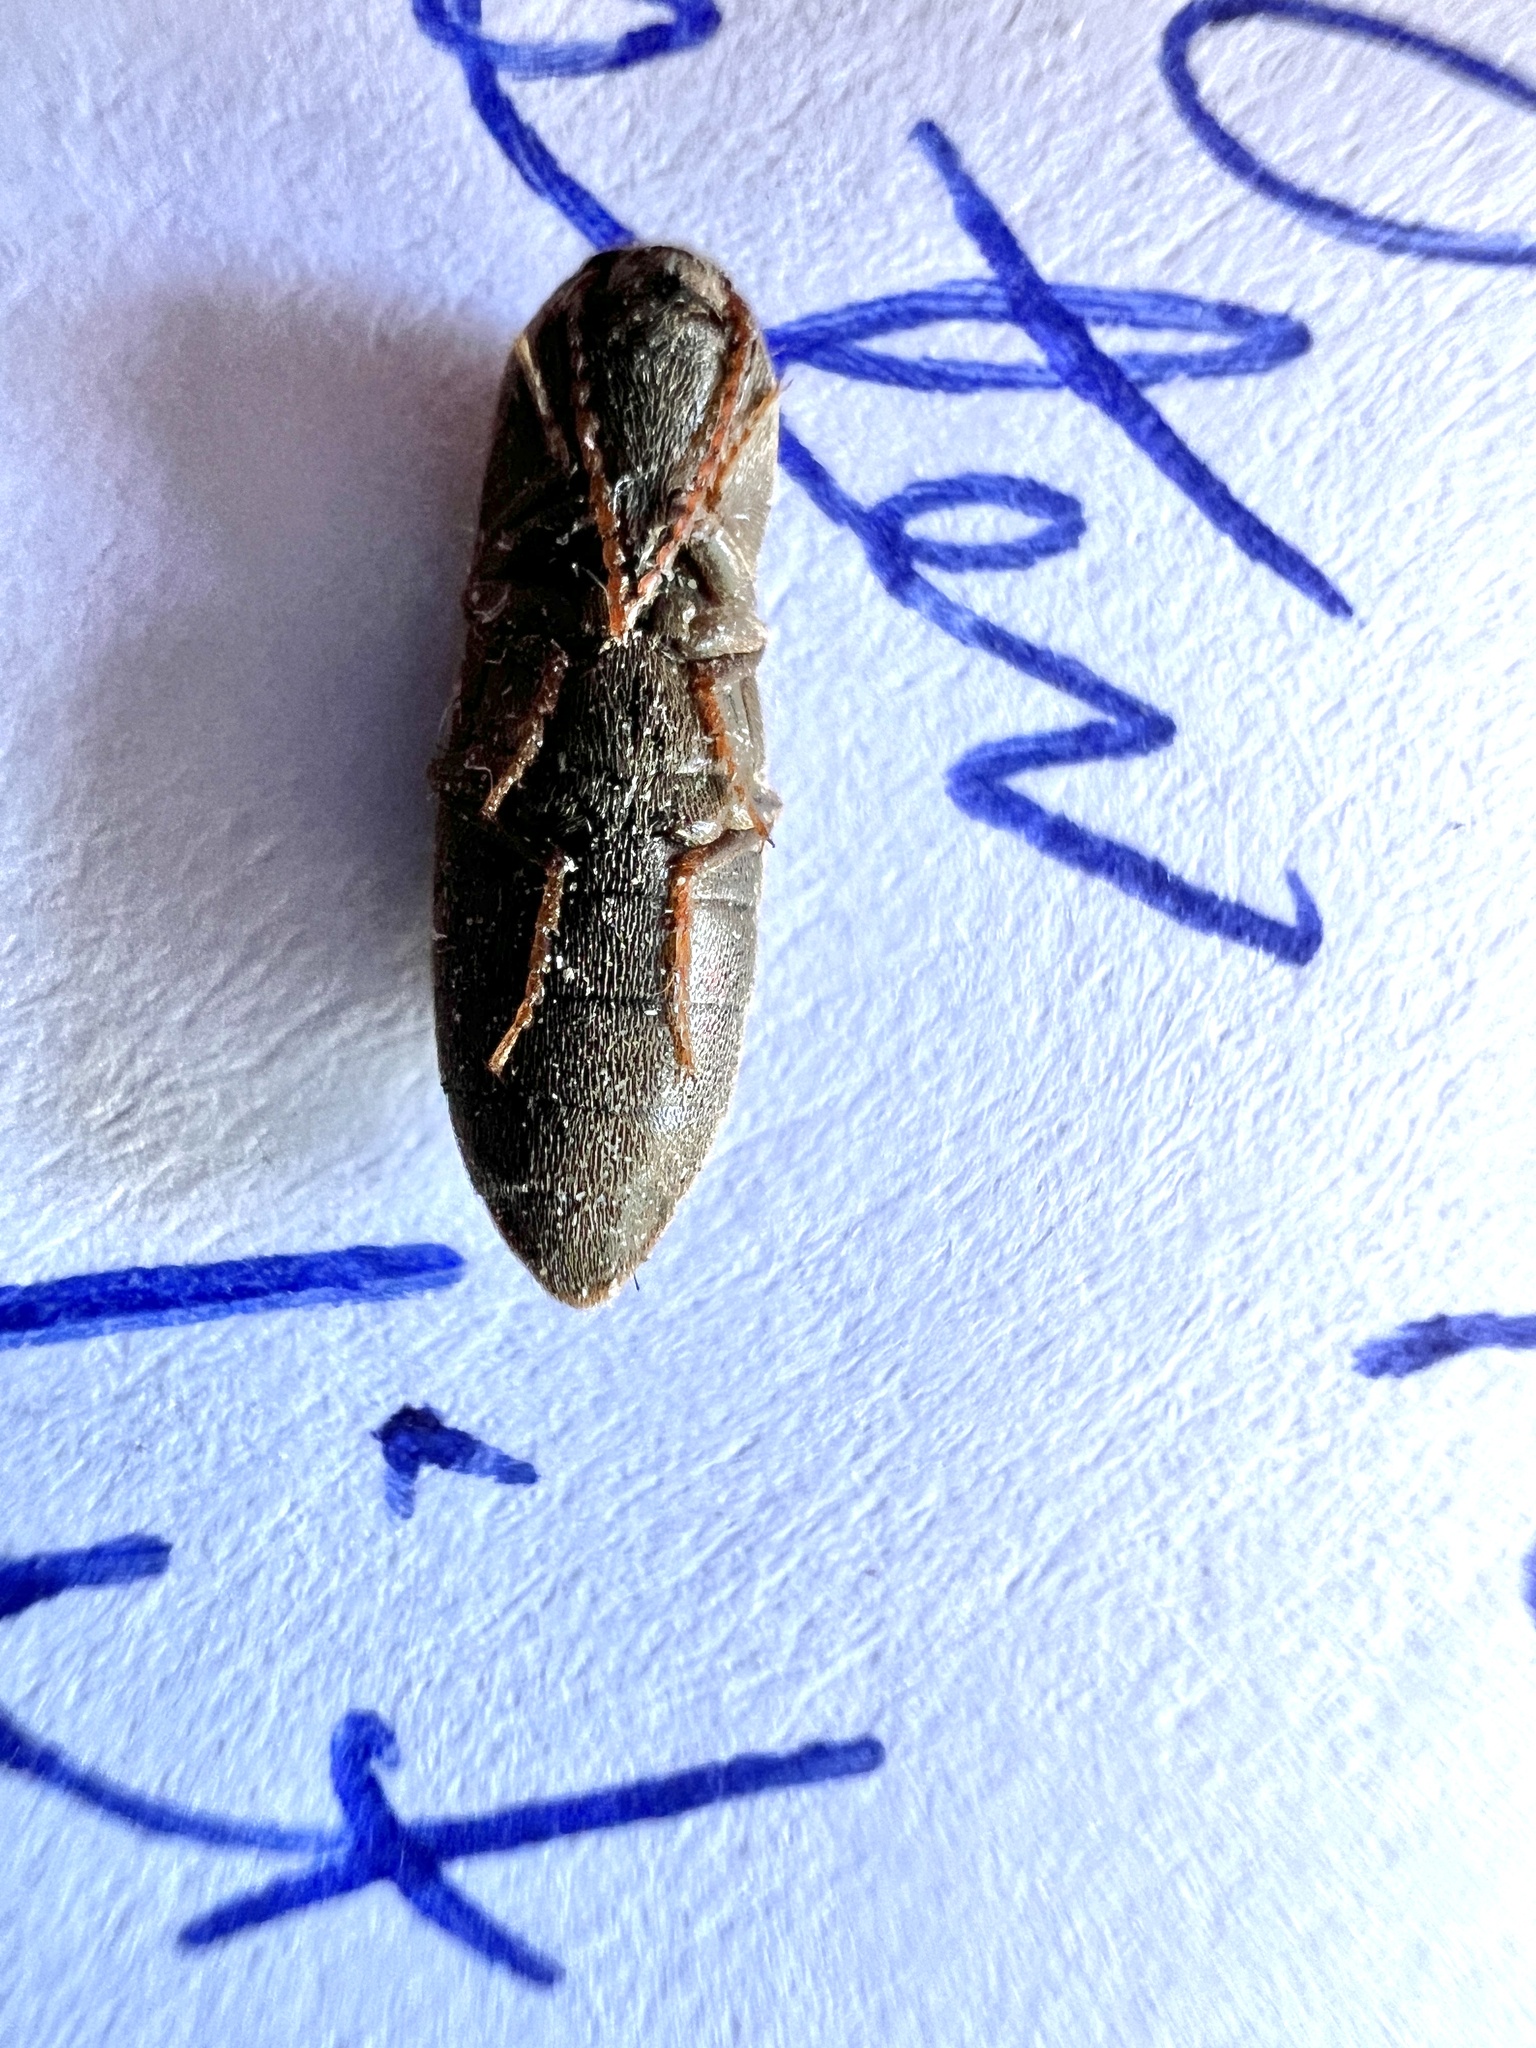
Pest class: clickbeetles_wireworms